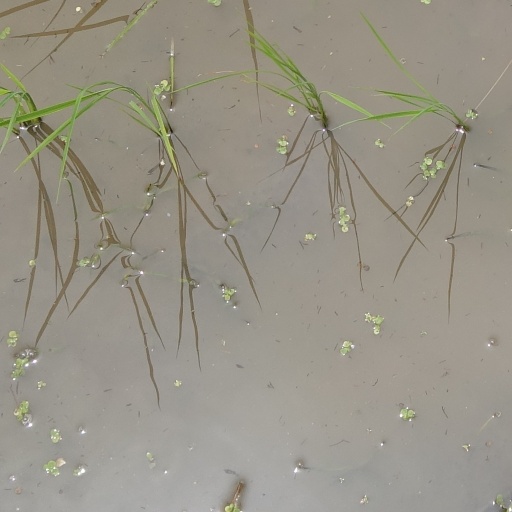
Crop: rice